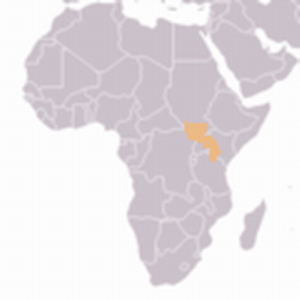
Les Luo, aussi appelés Lwo ou Luwo, sont un ensemble de peuples nilotiques de l'Afrique de l'Est. Ils vivent à l'est et au nord du lac Victoria, principalement au Kenya, mais aussi en Tanzanie, en Ouganda, en République démocratique du Congo, en Éthiopie ainsi qu'au Soudan du Sud dont ils sont originaires.